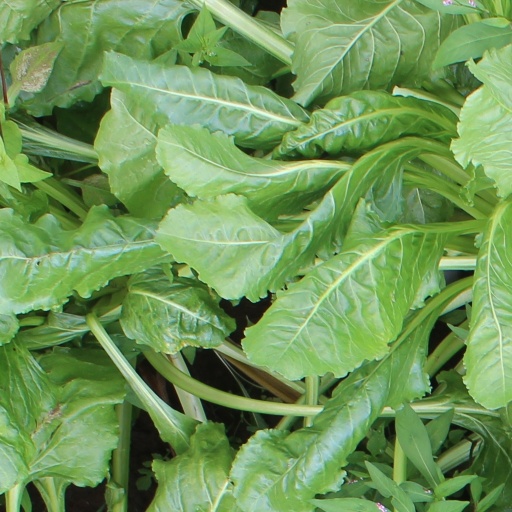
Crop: sugar beet